Gilera DNA

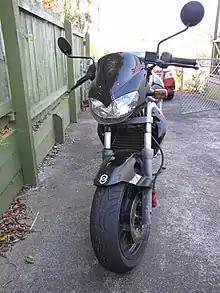
DNA 180, front view

The Gilera DNA is available in 50 cc, 125 cc, and 180 cc variants. It features a continuously variable transmission along with an electronic start. The 50 cc bike is limited to a top speed of ; the 125 cc is capable of ; and the 180 cc bike has a maximum speed of . The 50 cc engine is a 2-stroke, while the 125 cc and 180 cc models are 4-stroke, all are single cylinder.